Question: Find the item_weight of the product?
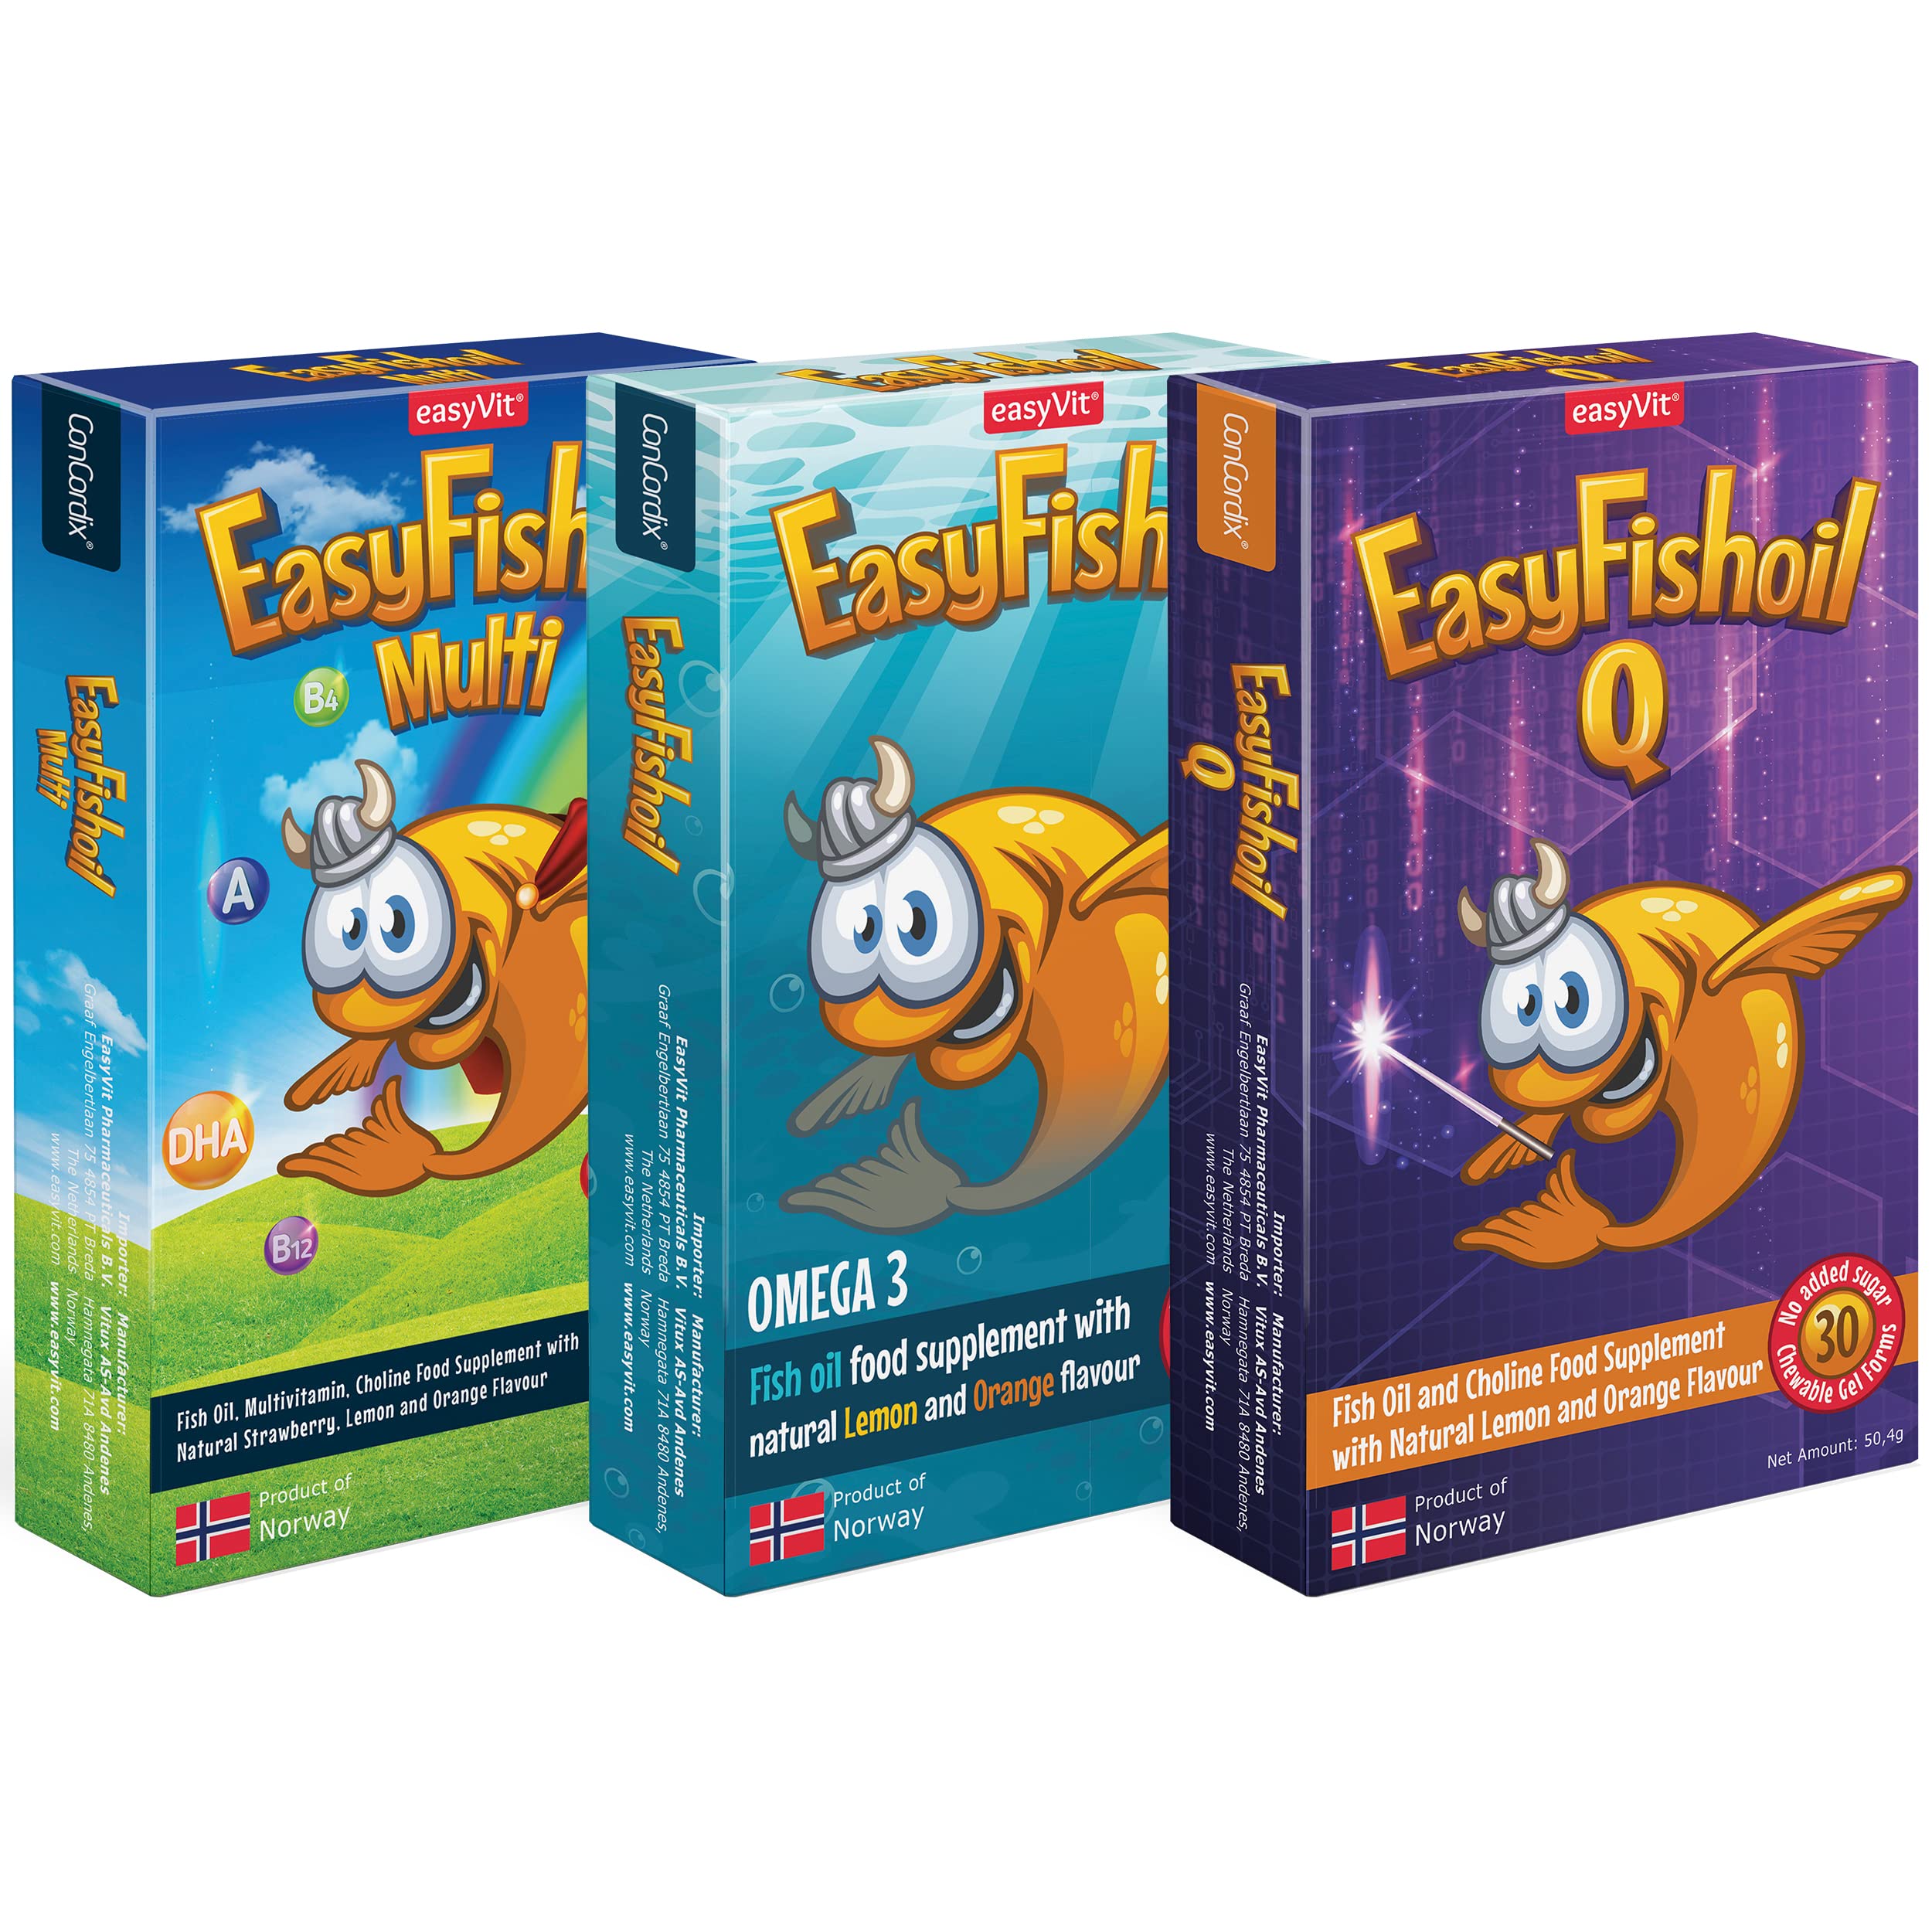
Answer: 50.4 gram